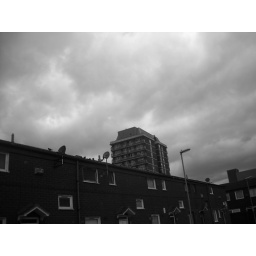
Row of houses in black & white